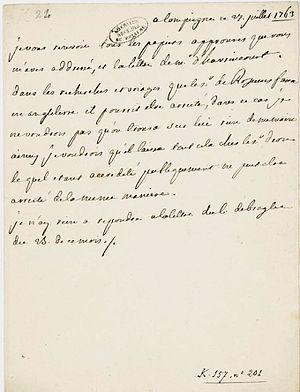
Lettre de Louis XV au comte Charles-François de Broglie lui demandant d'ordonner au sieur de la Rosière, agent secret en Angleterre, de mettre ses papiers compromettants à l'abri chez le chevalier d'Eon
Charles-François, comte de Broglie, marquis de Ruffec, né à Paris le 19 août 1719 et mort à Saint-Jean-d'Angély le 16 août 1781, est un diplomate et gentilhomme français du XVIIIᵉ siècle.